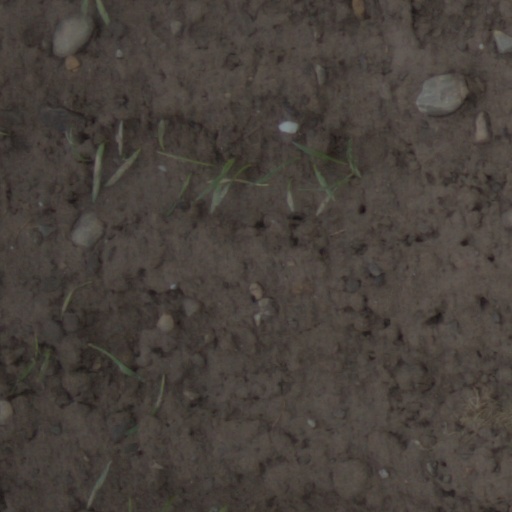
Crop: wheat